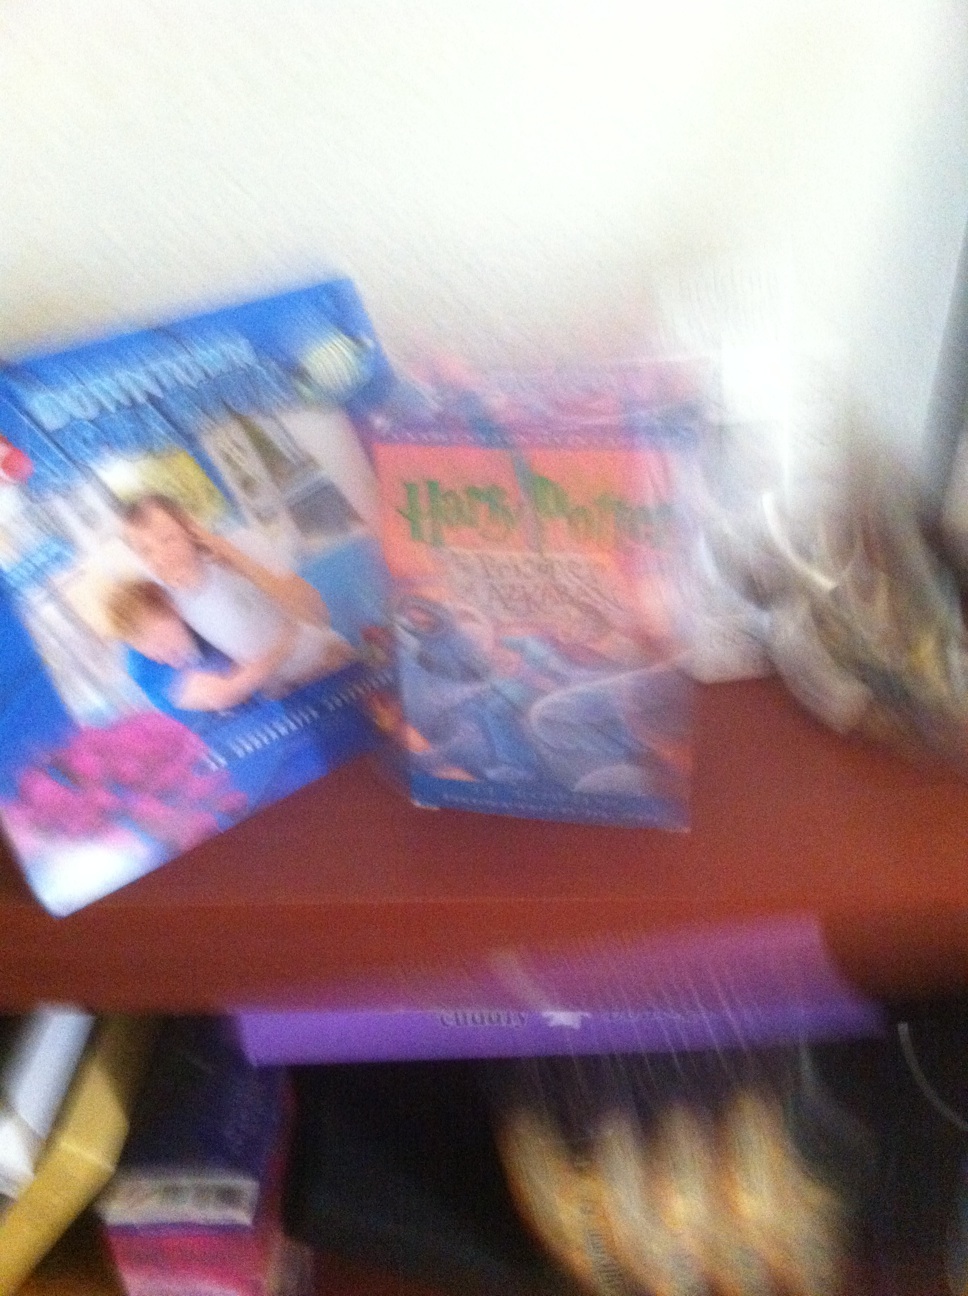Question: Which Harry Potter book is this?
Answer: unanswerable